William Ward (frontiersman)

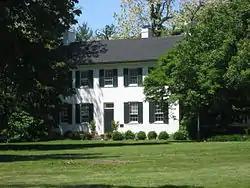
Colonel William Ward built this house for his son, John Anderson Ward, in Urbana in 1820. It is now known as the John Q.A. Ward House and placed on the National Register of Historic Places in 1974.

William Ward was a large and quite distinguished man and well known in Champaign County at the turn of the 19th century. One of his contemporaries described him as follows: He was "tall and broad-shouldered, with high cheek bones, keen eyes and dark auburn hair tied with a black ribbon in a long queue, erect in person and very neat in dress. He wore but one style of hat – a black felt, with high crown and broad brim which was not turned up. He wore a black frock coat, or surtout, and on horseback he wore green flannel wrappers or leggings tied with ferreting below the knee."